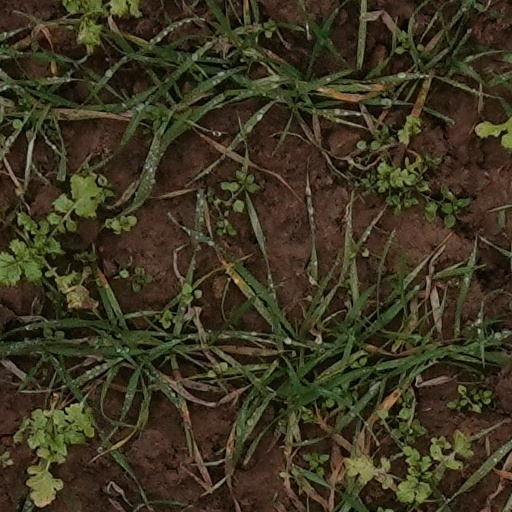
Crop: wheat